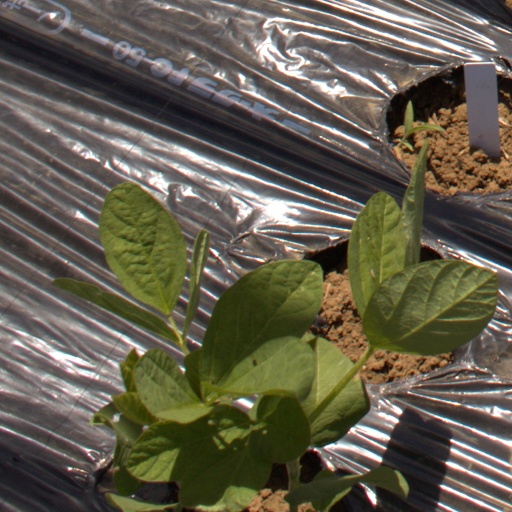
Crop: Jerusalem artichoke